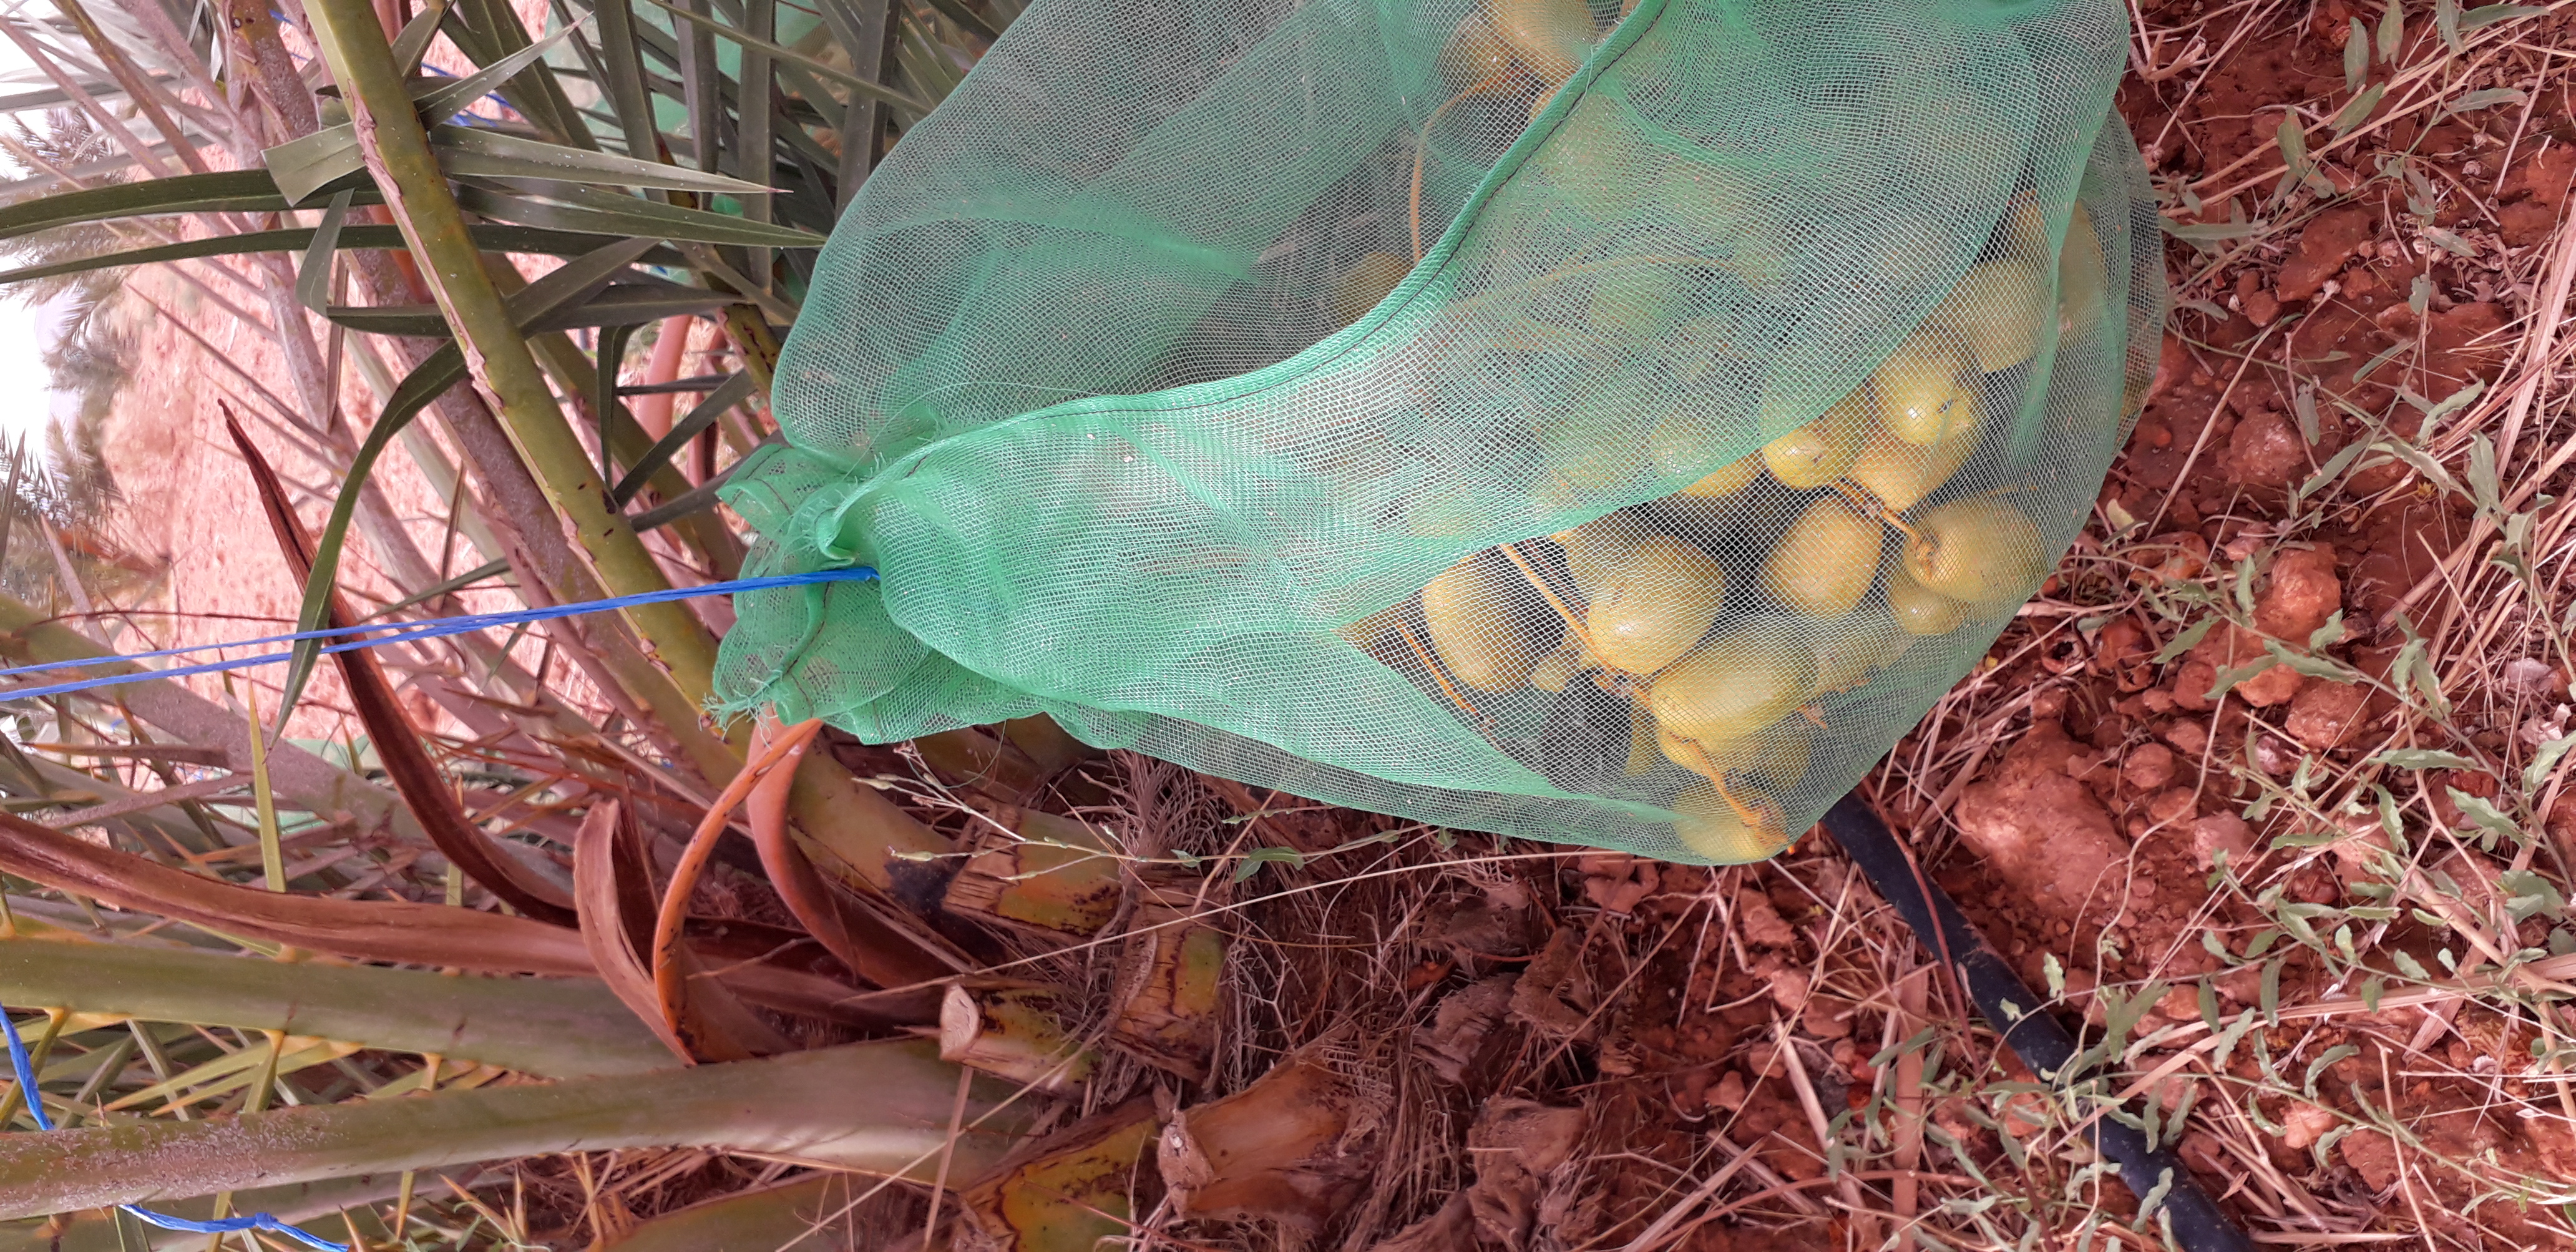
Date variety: Boufagous